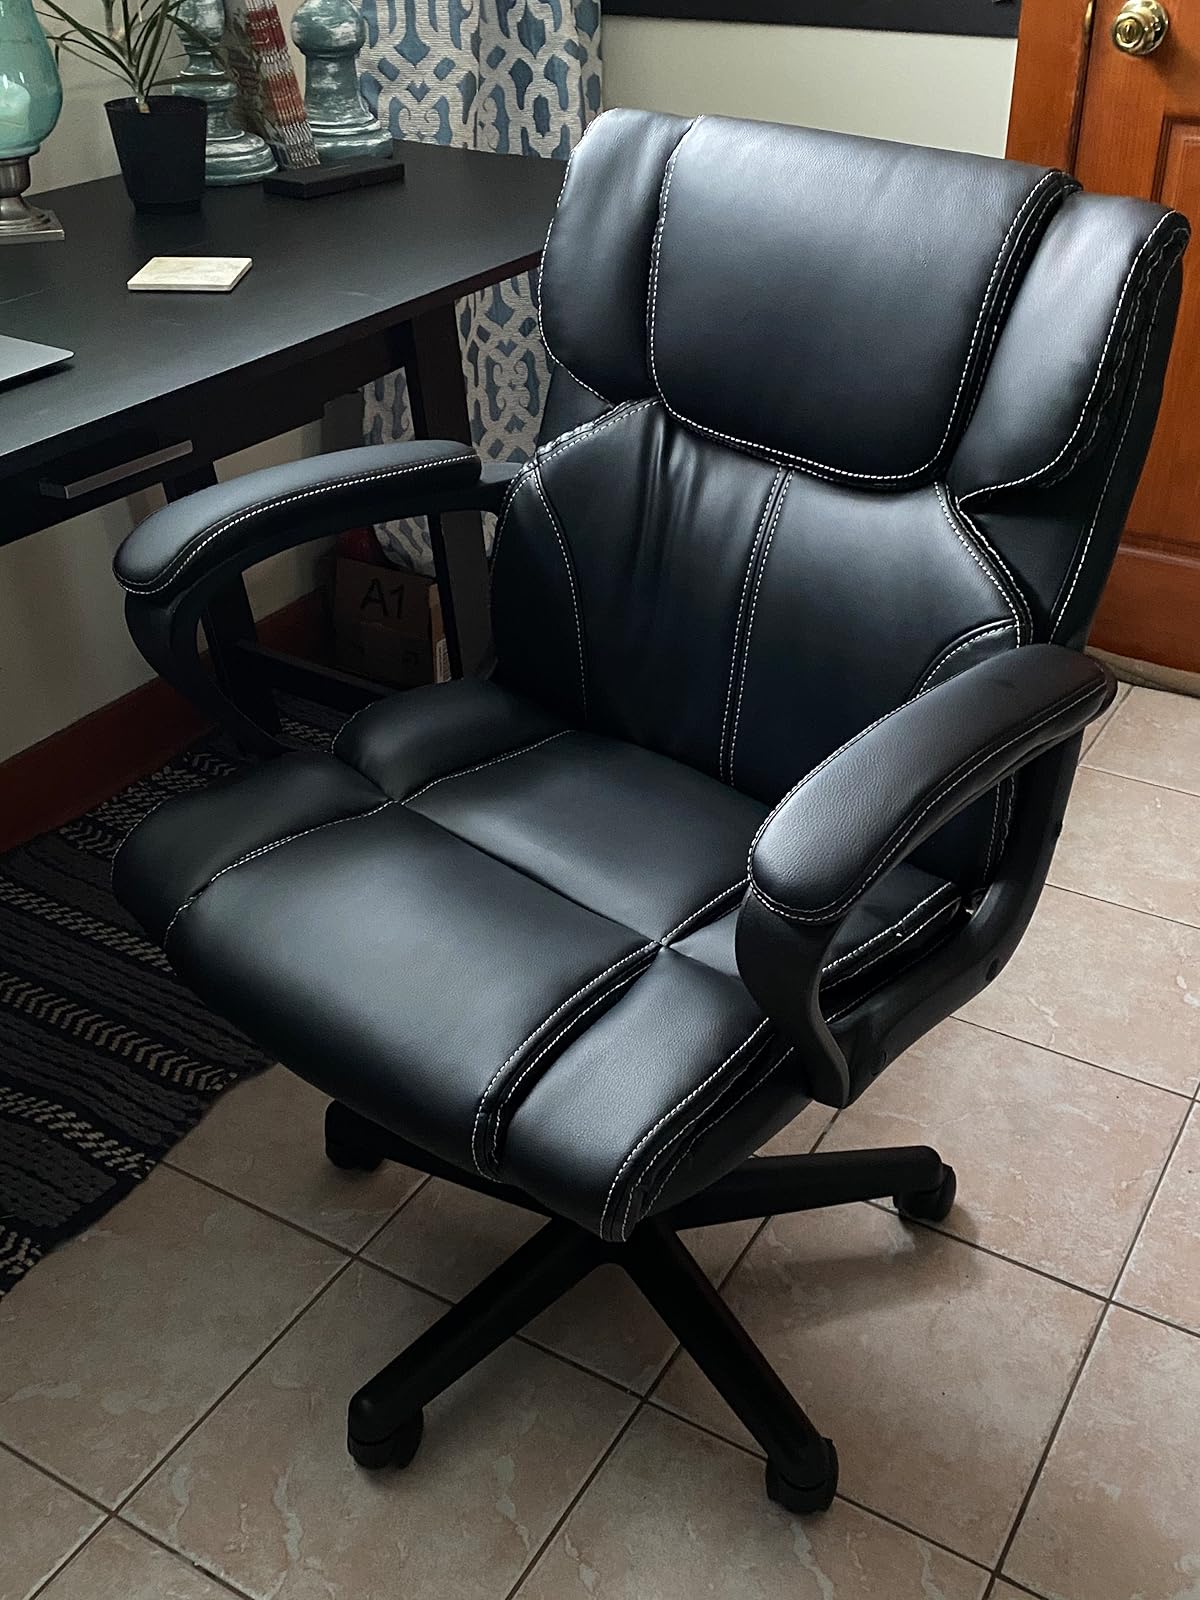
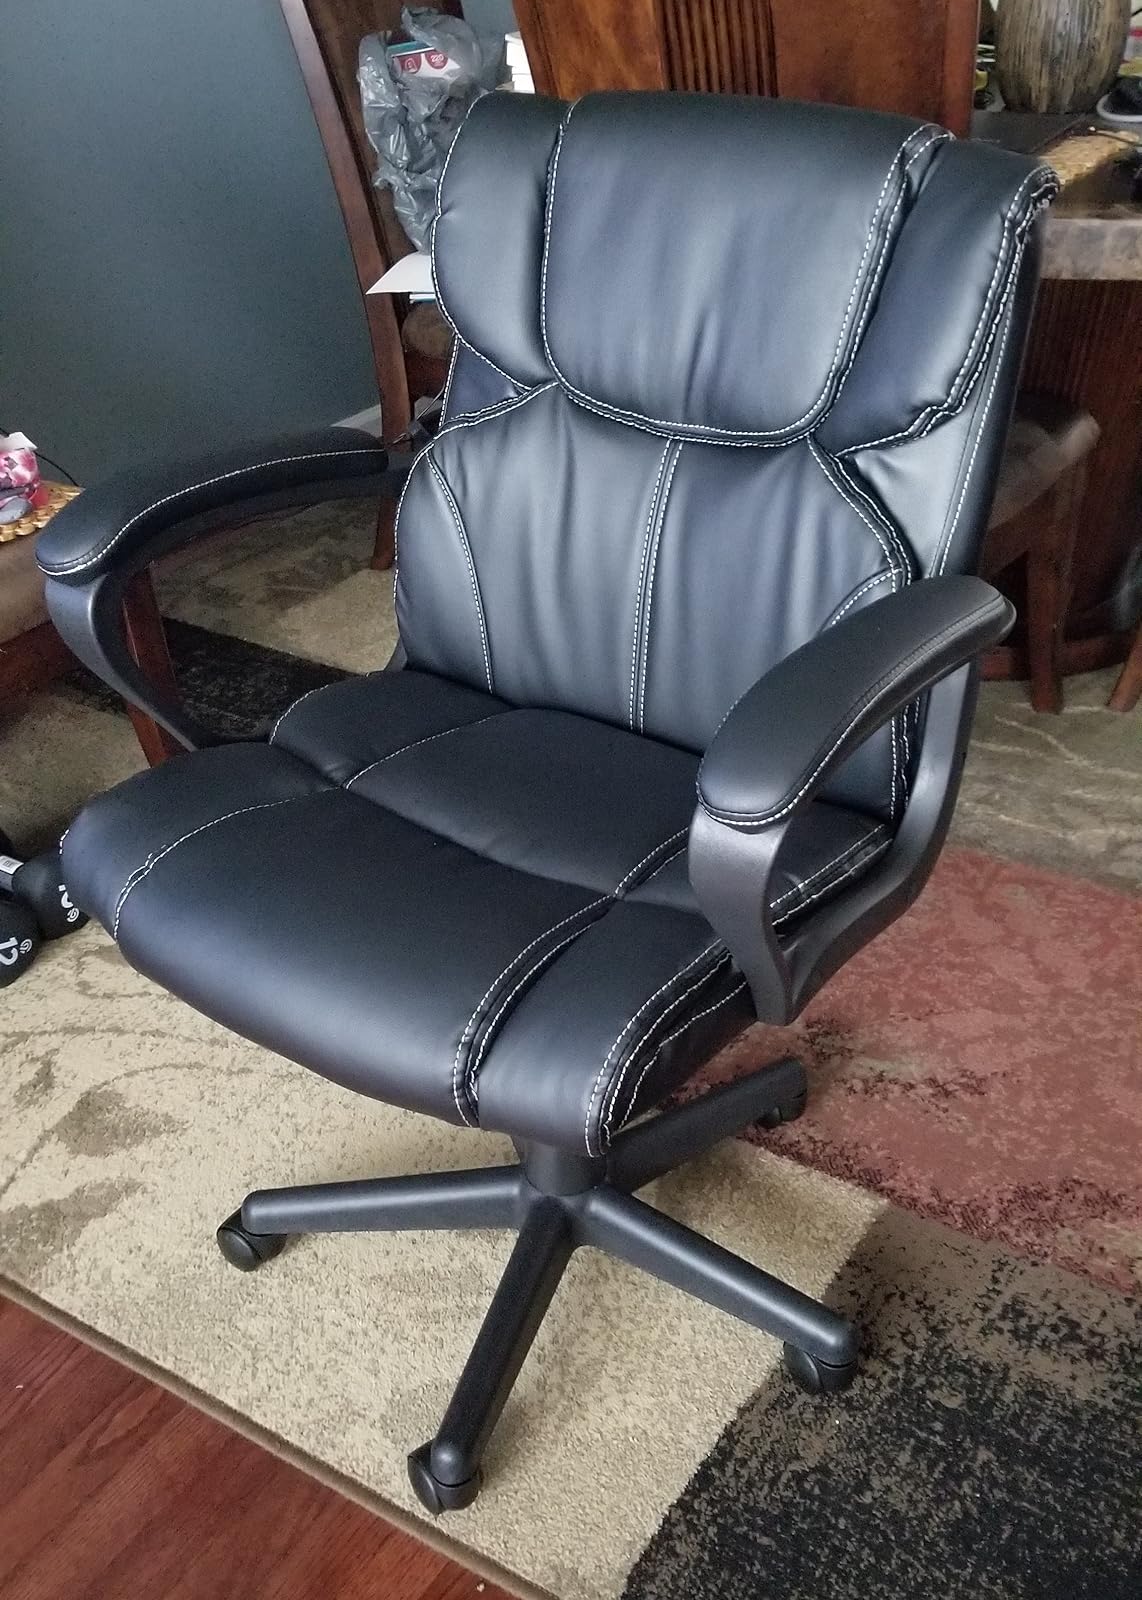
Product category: items_chair
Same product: yes